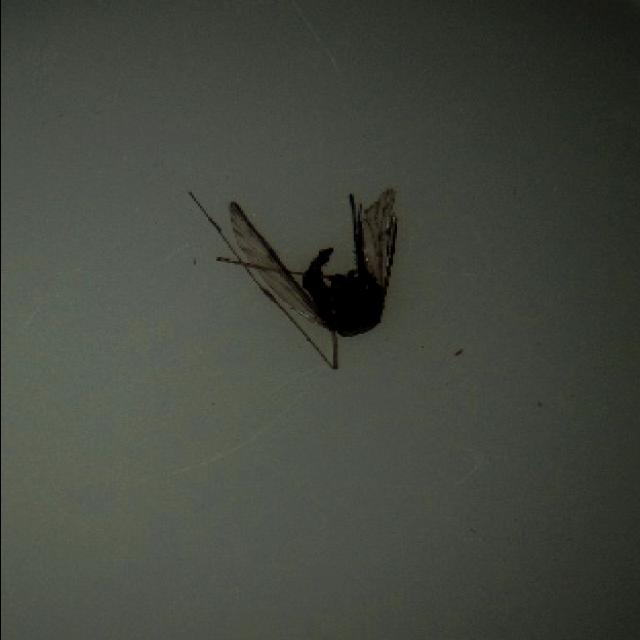
Species: anopheles_sinensis